Toward the Unknown

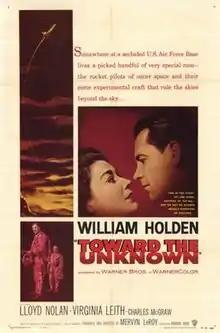
Theatrical film poster

Toward the Unknown, originally called "Flight Test Center" and titled "Brink of Hell" in its UK release, is a 1956 American aviation film about the dawn of supersonic flight filmed on location at Edwards Air Force Base. Starring William Holden, Lloyd Nolan and Virginia Leith, the film features the screen debut of James Garner.